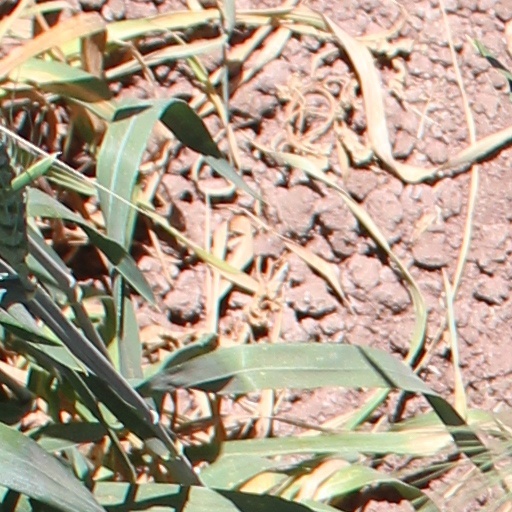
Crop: wheat